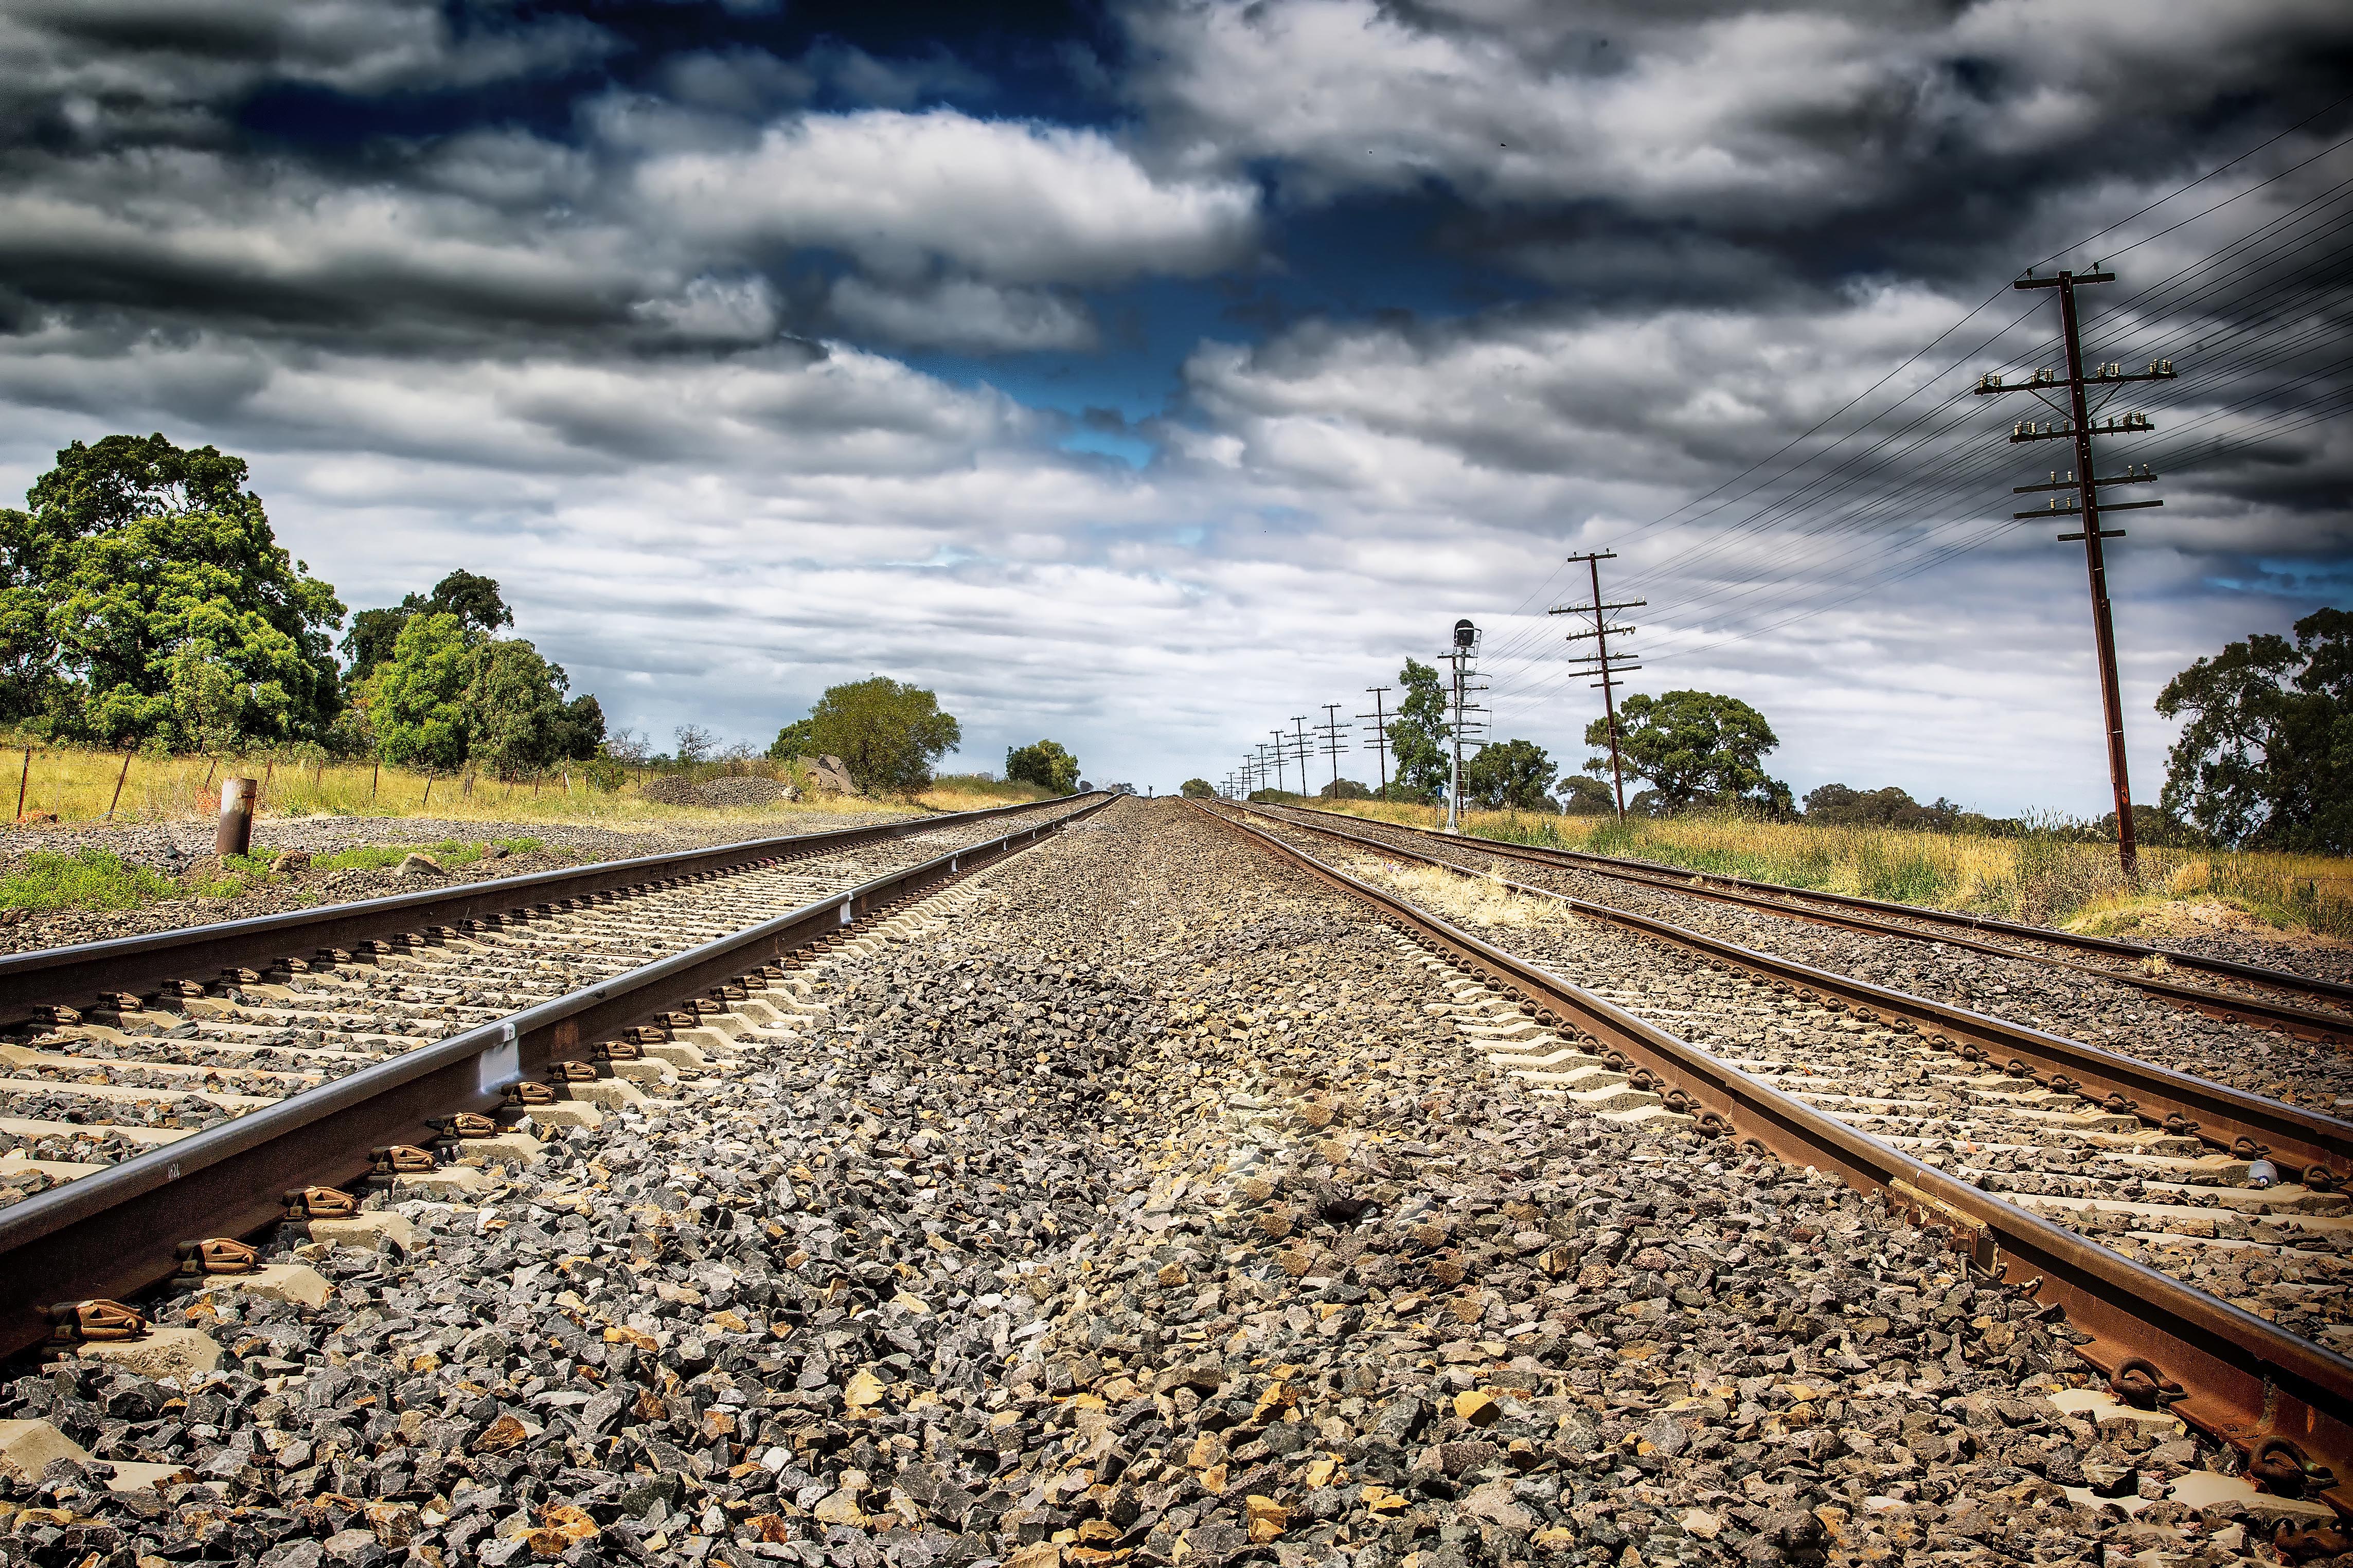
sky, track, cloud, transport, rail transport, tree, meteorological phenomenon, road, horizon, vehicle, landscape, plant, field, train